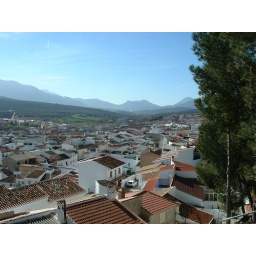
the house below that i may put a roof terrace on